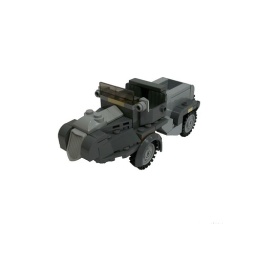
Version 2 of my truck in the Indiana Jones and the Kingdom of the Crystal Skull river chase scene.